Bao'en Temple (Pingwu)

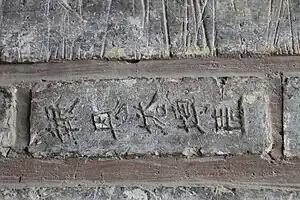
Bricks of Bao'en Temple Pagoda

Bao'en Temple, also known as Bao'en Monastery, is a well-preserved fifteenth-century Buddhist monastery complex located in Pingwu County, in northwestern Sichuan Province, China. It was built by Wang Xi, a local chieftain, between 1440 and 1446 during Emperor Yingzong's reign (1427–64) in the Ming dynasty (1368–1644).